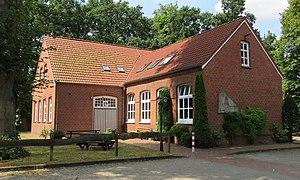
Brinkum est une municipalité allemande du land de Basse-Saxe et l'Arrondissement de Leer. En 2014, elle comptait 700 hab.